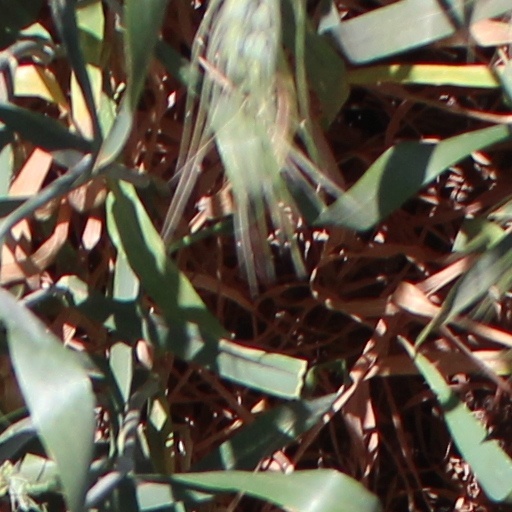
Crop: wheat